Richard Feynman

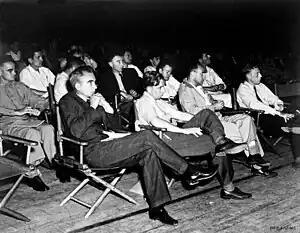
At the 1946 colloquium on the "Super" at the Los Alamos Laboratory. Feynman is in the second row, fourth from left, next to Oppenheimer.

Returning to Los Alamos, Feynman was put in charge of the group responsible for the theoretical work and calculations on the proposed uranium hydride bomb, which ultimately proved to be infeasible. He was sought out by physicist Niels Bohr for one-on-one discussions. He later discovered the reason: most of the other physicists were too much in awe of Bohr to argue with him. Feynman had no such inhibitions, vigorously pointing out anything he considered to be flawed in Bohr's thinking. He said he felt as much respect for Bohr as anyone else, but once anyone got him talking about physics, he would become so focused he forgot about social niceties. Perhaps because of this, Bohr never warmed to Feynman. Feynman impressed Oppenheimer, who wrote in a letter to the University of California's physics department chairman, Raymond T. Birge, in November 1943 that Feynman was "by all odds the most brilliant young physicist here, and everyone knows this.